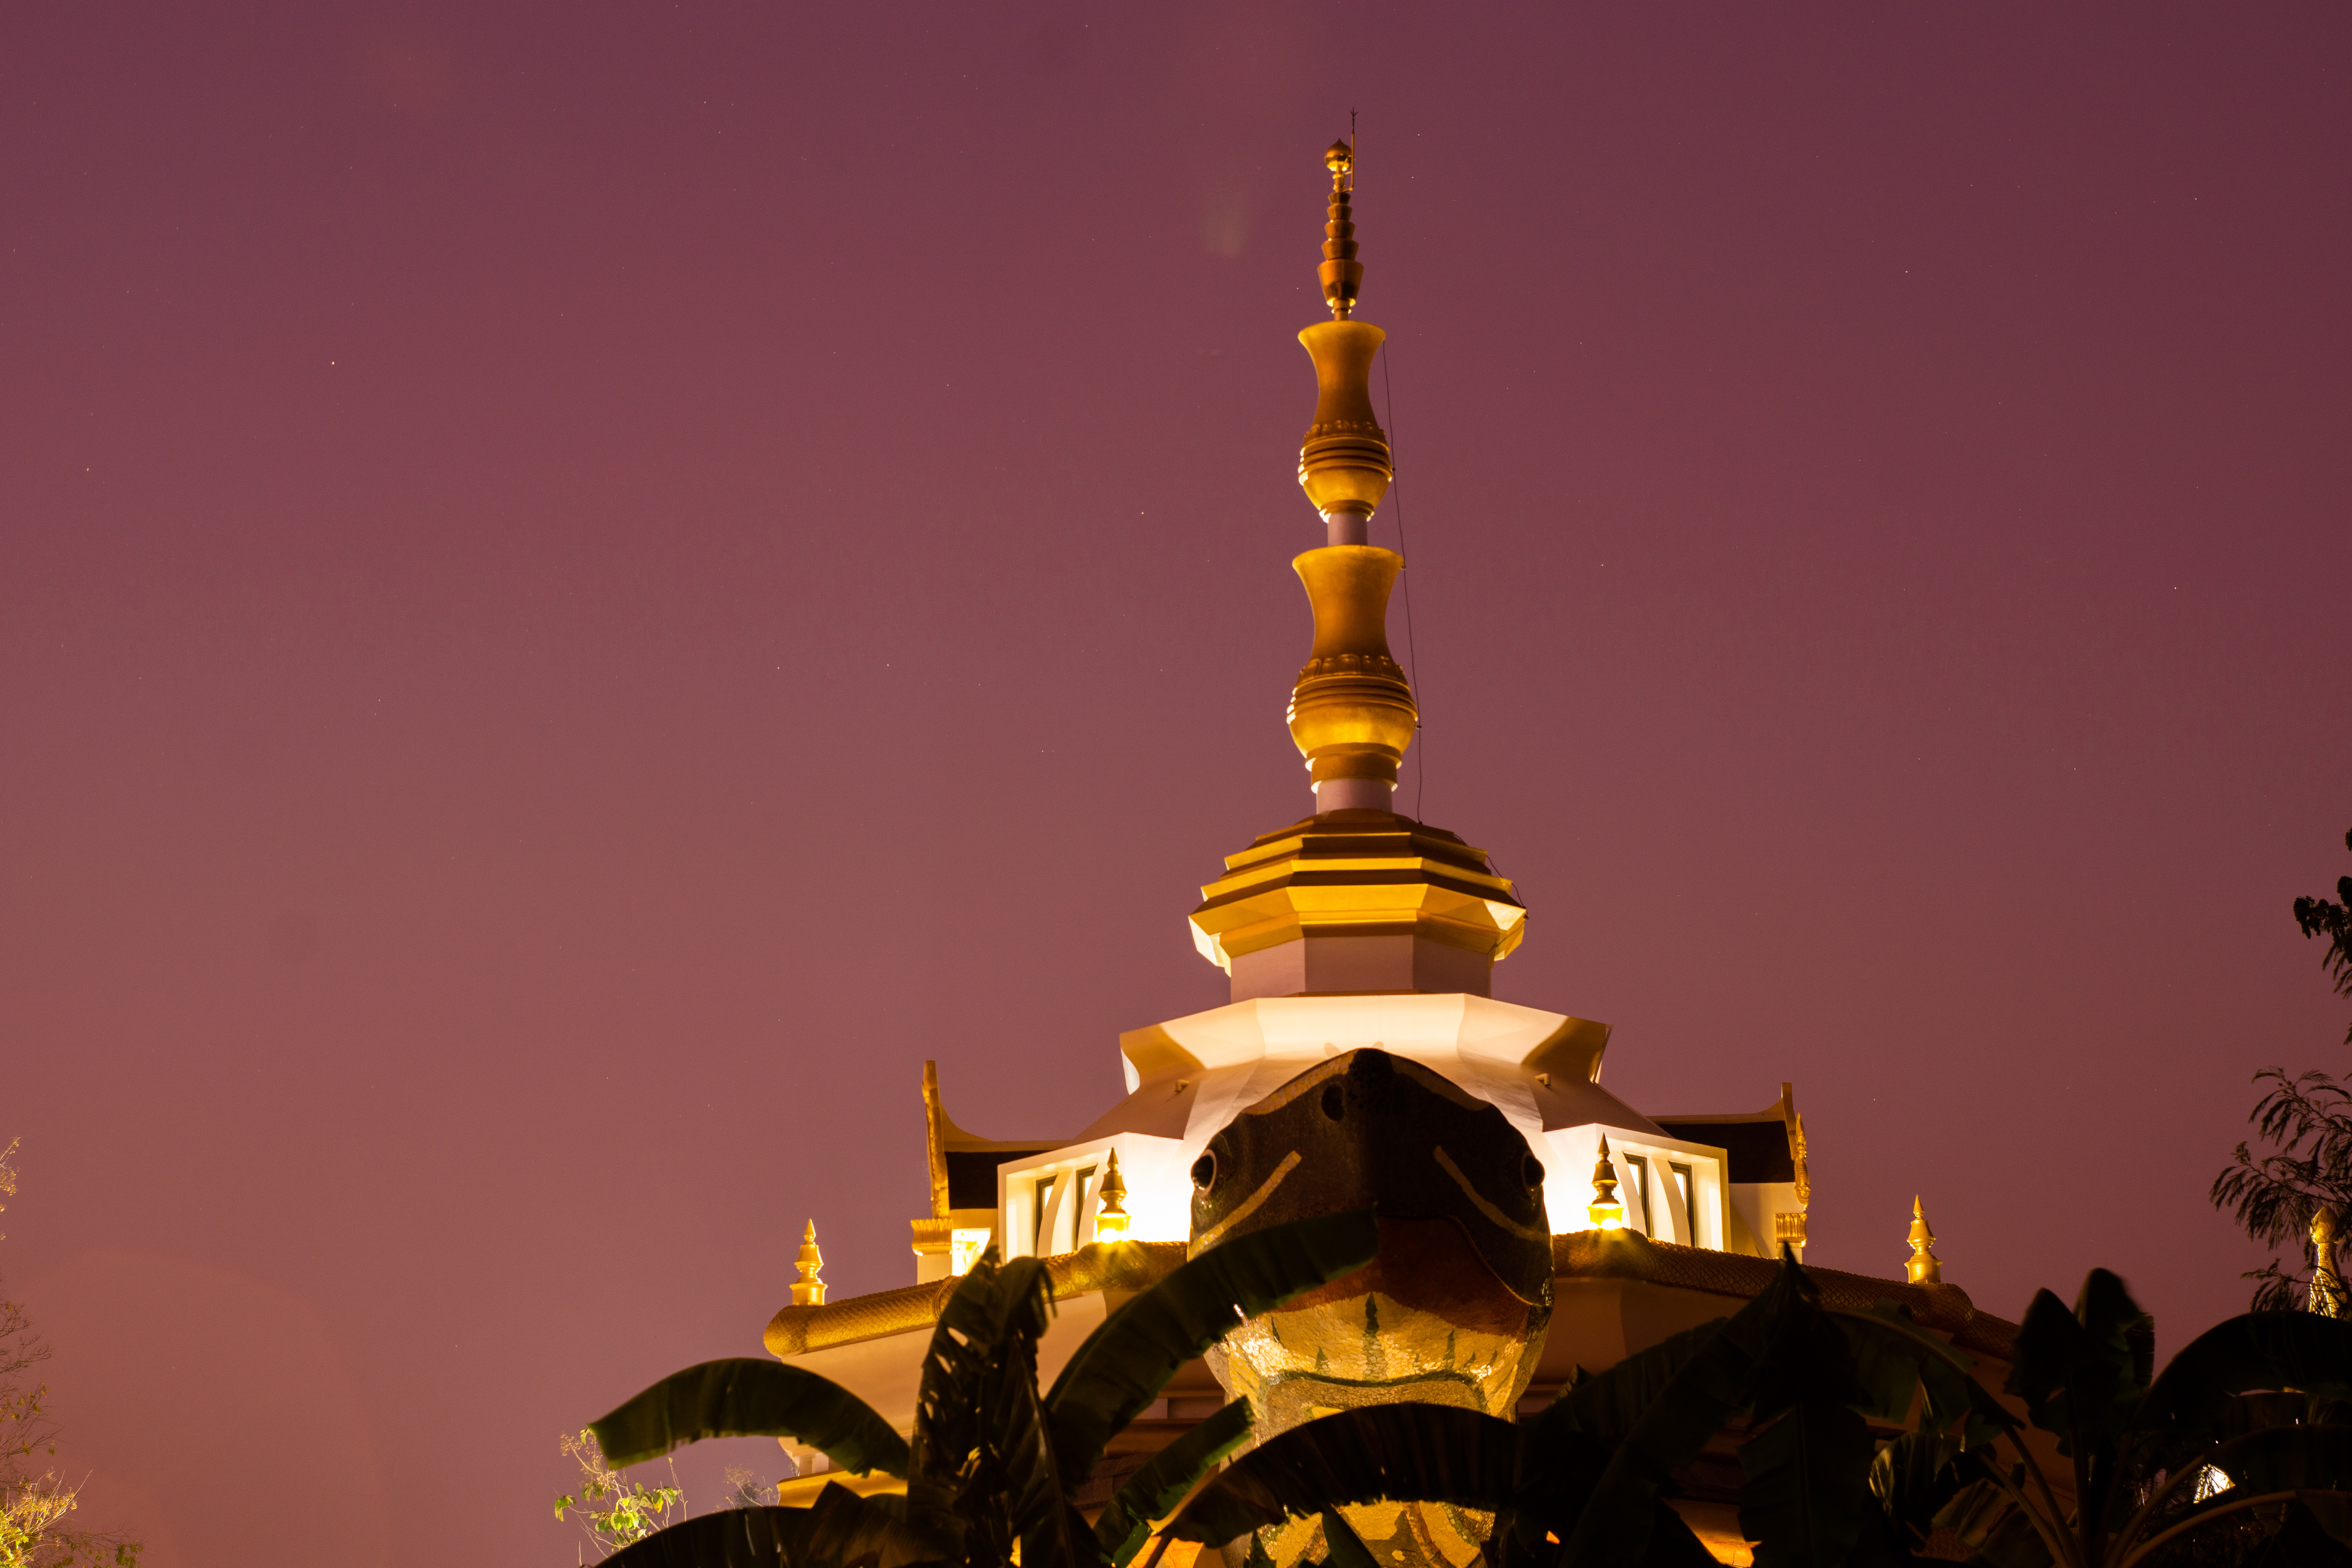
buddha, stann, landmark, spire, steeple, tower, sky, place of worship, finial, architecture, building, mosque, night, city